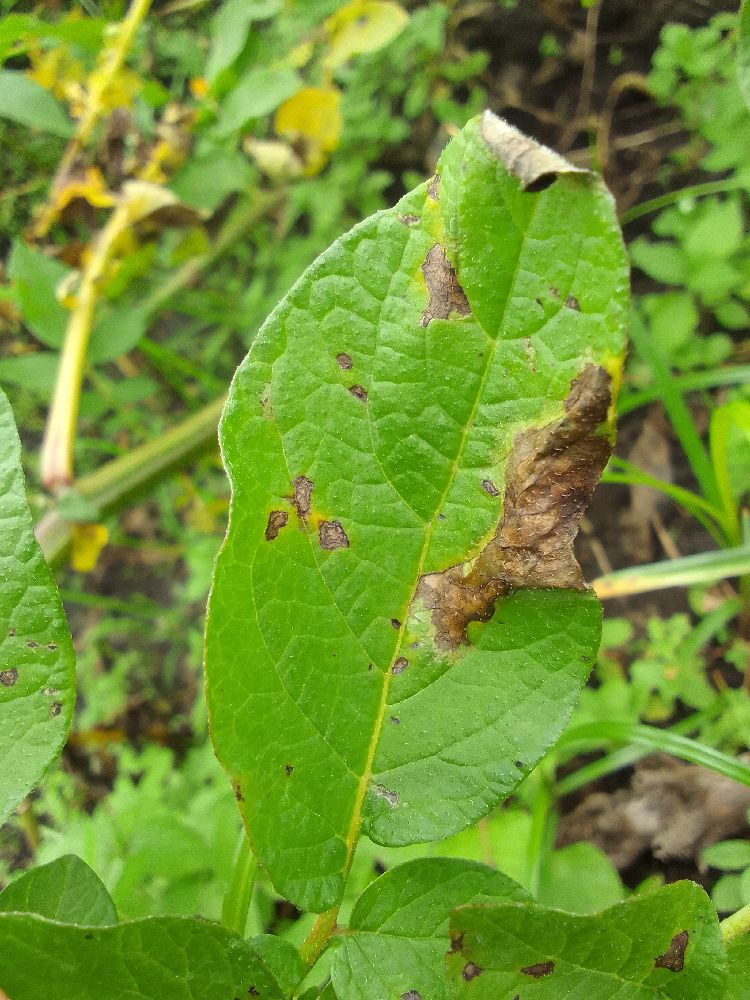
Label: Late blight